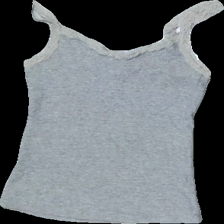
View: front
Type: Tank top
Category: Ladies
Brand: Mango
Colors: Grey
Material: ?
Pattern: Lace
Cut: Regular
Size: XS
Season: All
Damage location: middle center
Price range: <50
Recommended usage: Export
Description: grått linne med spets runt halsen, flera lösa trådar